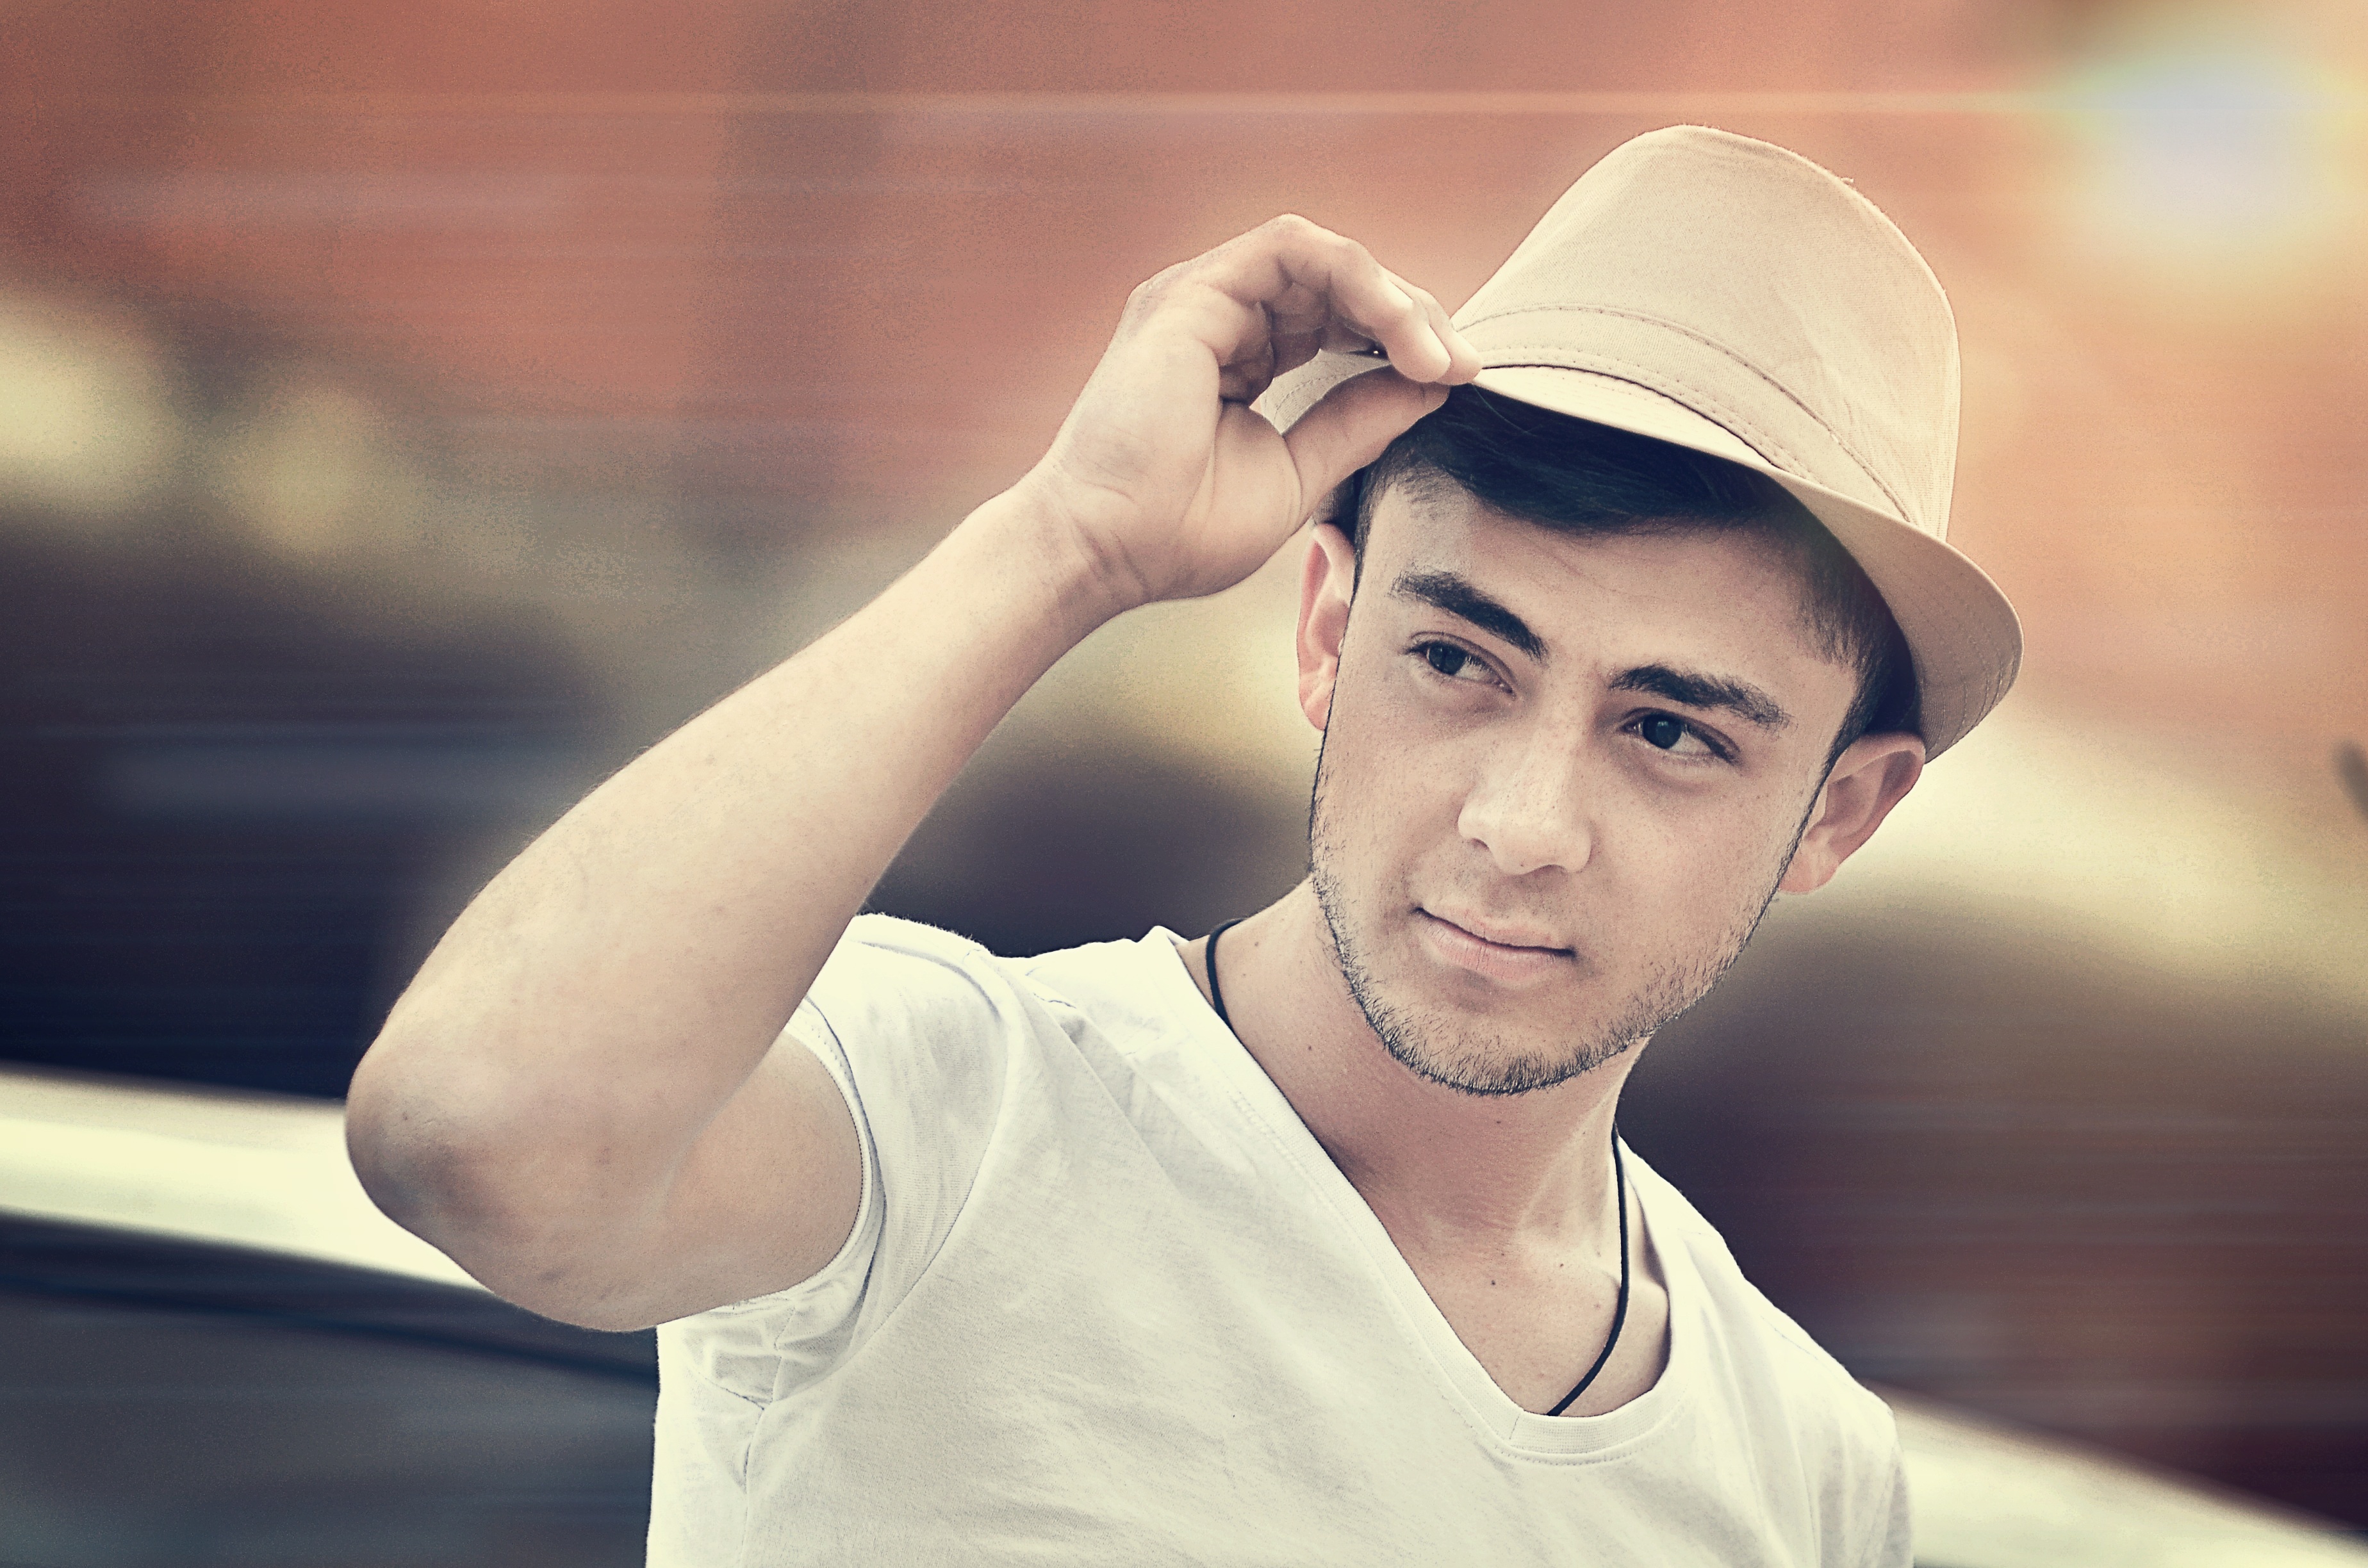
hand, man, person, girl, woman, white, photography, male, portrait, model, child, hat, lady, smile, muscle, mannequin, face, glasses, head, skin, beauty, photo shoot, portrait photography